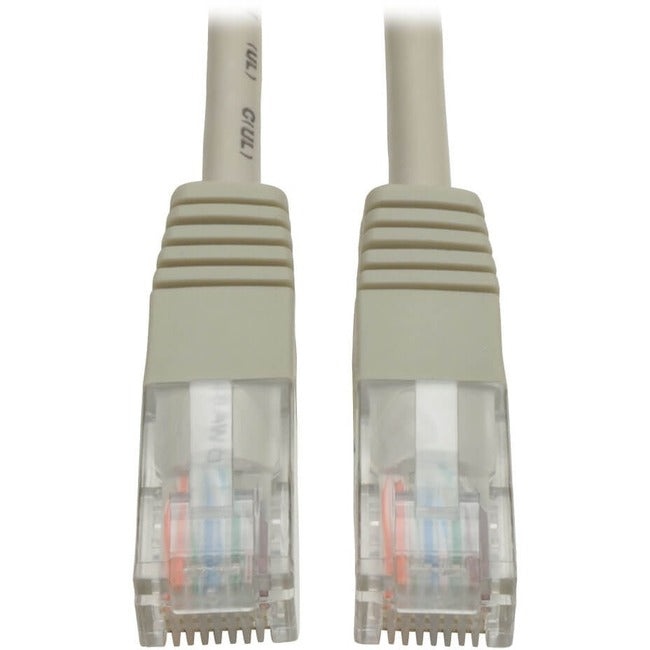
Tripp Lite 20Ft Cat5E / Cat5 350Mhz Molded Patch Cable Rj45 M/M Gray 20'
Tripp Lite 20ft Cat5e / Cat5 350MHz Molded Patch Cable RJ45 M/M Gray 20' Tripp Lite's 20-ft. gray category 5e (Cat5e) patch cable has 2 standard RJ45 molded male connectors featuring integral strain relief. The cable is manufactured from PVC 4-pair stranded UTP and is rated for 350MHz/1Gbps communication. All cables are offered in a variety of lengths and colors for all category 5 (Cat5) and 5e cabling needs. Snagless category 5e patch cables are also available. Tripp Lite warrants this product to be free from defects in materials and workmanship for life. PVC 4-pair stranded UTP All cables feature boots with integral strain-relief and RJ45 (Male) connectors IEEE 802.3ab Premium cabling for Category 5 and 5e applications—rated for 350 MHz/1 Gbps communications Product Type: Network Cable Jacket Material: Polyvinyl Chloride (PVC) Product Color: Gray Brand Name: Tripp Lite Manufacturer: Tripp Lite by Eaton Product Name: Cat5e Patch Cable Manufacturer Part Number: N002-020-GY Manufacturer Website Address: http://www.tripplite.com Package Contents: Cat5e Patch Cable 20-ft. Cat5e Gray Patch Cable Molded 350MHz Limited Warranty: Lifetime
Brand: Tripp Lite by Eaton
Category: Electronics > Electronics Accessories > Cables > Network Cables > Ethernet Cables